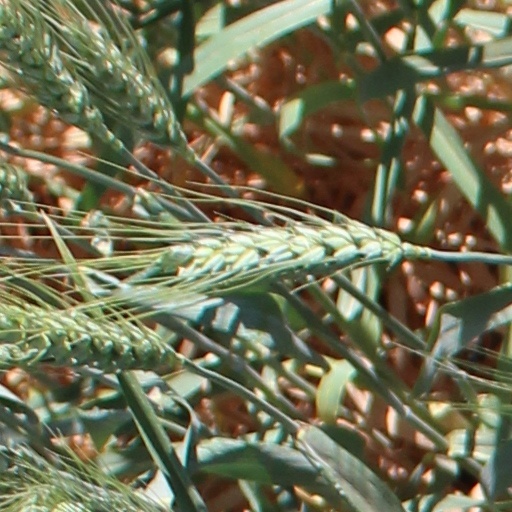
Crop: wheat